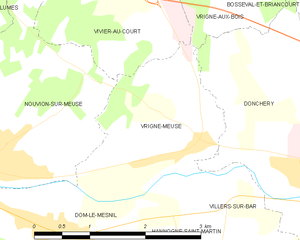
Carte des communes françaises: Vrigne-Meuse
La bataille de Vrigne-Meuse est une attaque menée par l'infanterie française contre les positions allemandes, entre le 9 et le 11 novembre 1918 en Ardennes. Il s'agit de la dernière bataille de la Première Guerre mondiale.